Charming (film)

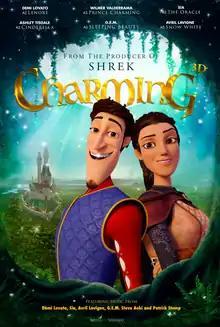
Theatrical release poster

Charming is a 2018 animated musical comedy film written and directed by Ross Venokur. Produced by Vanguard Animation, 3QU Media, Cinesite and WV Enterprises, the film features the voices of Demi Lovato, Wilmer Valderrama, Sia, Ashley Tisdale, G.E.M. and Avril Lavigne. Lovato is responsible for the executive production of the soundtrack, with Sia, Fall Out Boy frontman Patrick Stump, and Steve Aoki contributing songs.